Swing Kids (1993 film)

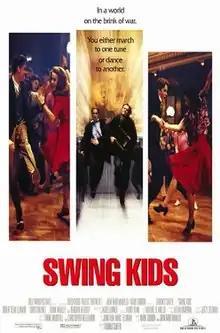
Theatrical release poster

Swing Kids is a 1993 American historical drama film directed by Thomas Carter in his feature film debut, and starring Robert Sean Leonard, Christian Bale, Frank Whaley, Barbara Hershey and Kenneth Branagh. The title refers to a youth subculture in Nazi Germany, in which teenagers embraced American and British swing music in defiance of the Nazi regime. The film follows two high school students in their attempt to be swing kids by night and Hitler Youth by day, a decision that acutely impacts their friends and families.